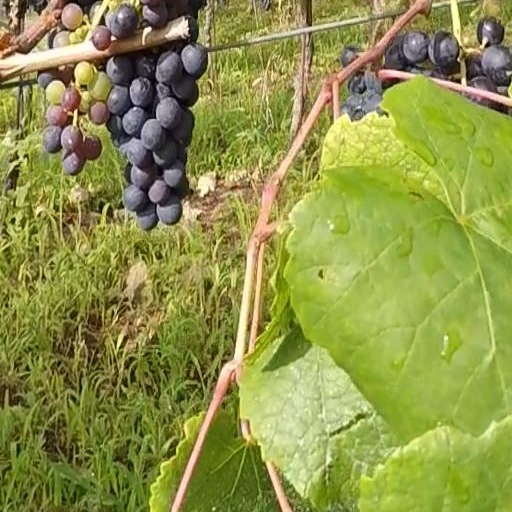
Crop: grape